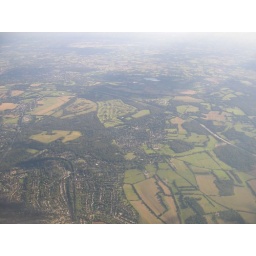
- bird flew by. and wondered, wondered why. she was white. and ought to stay up in the sky -